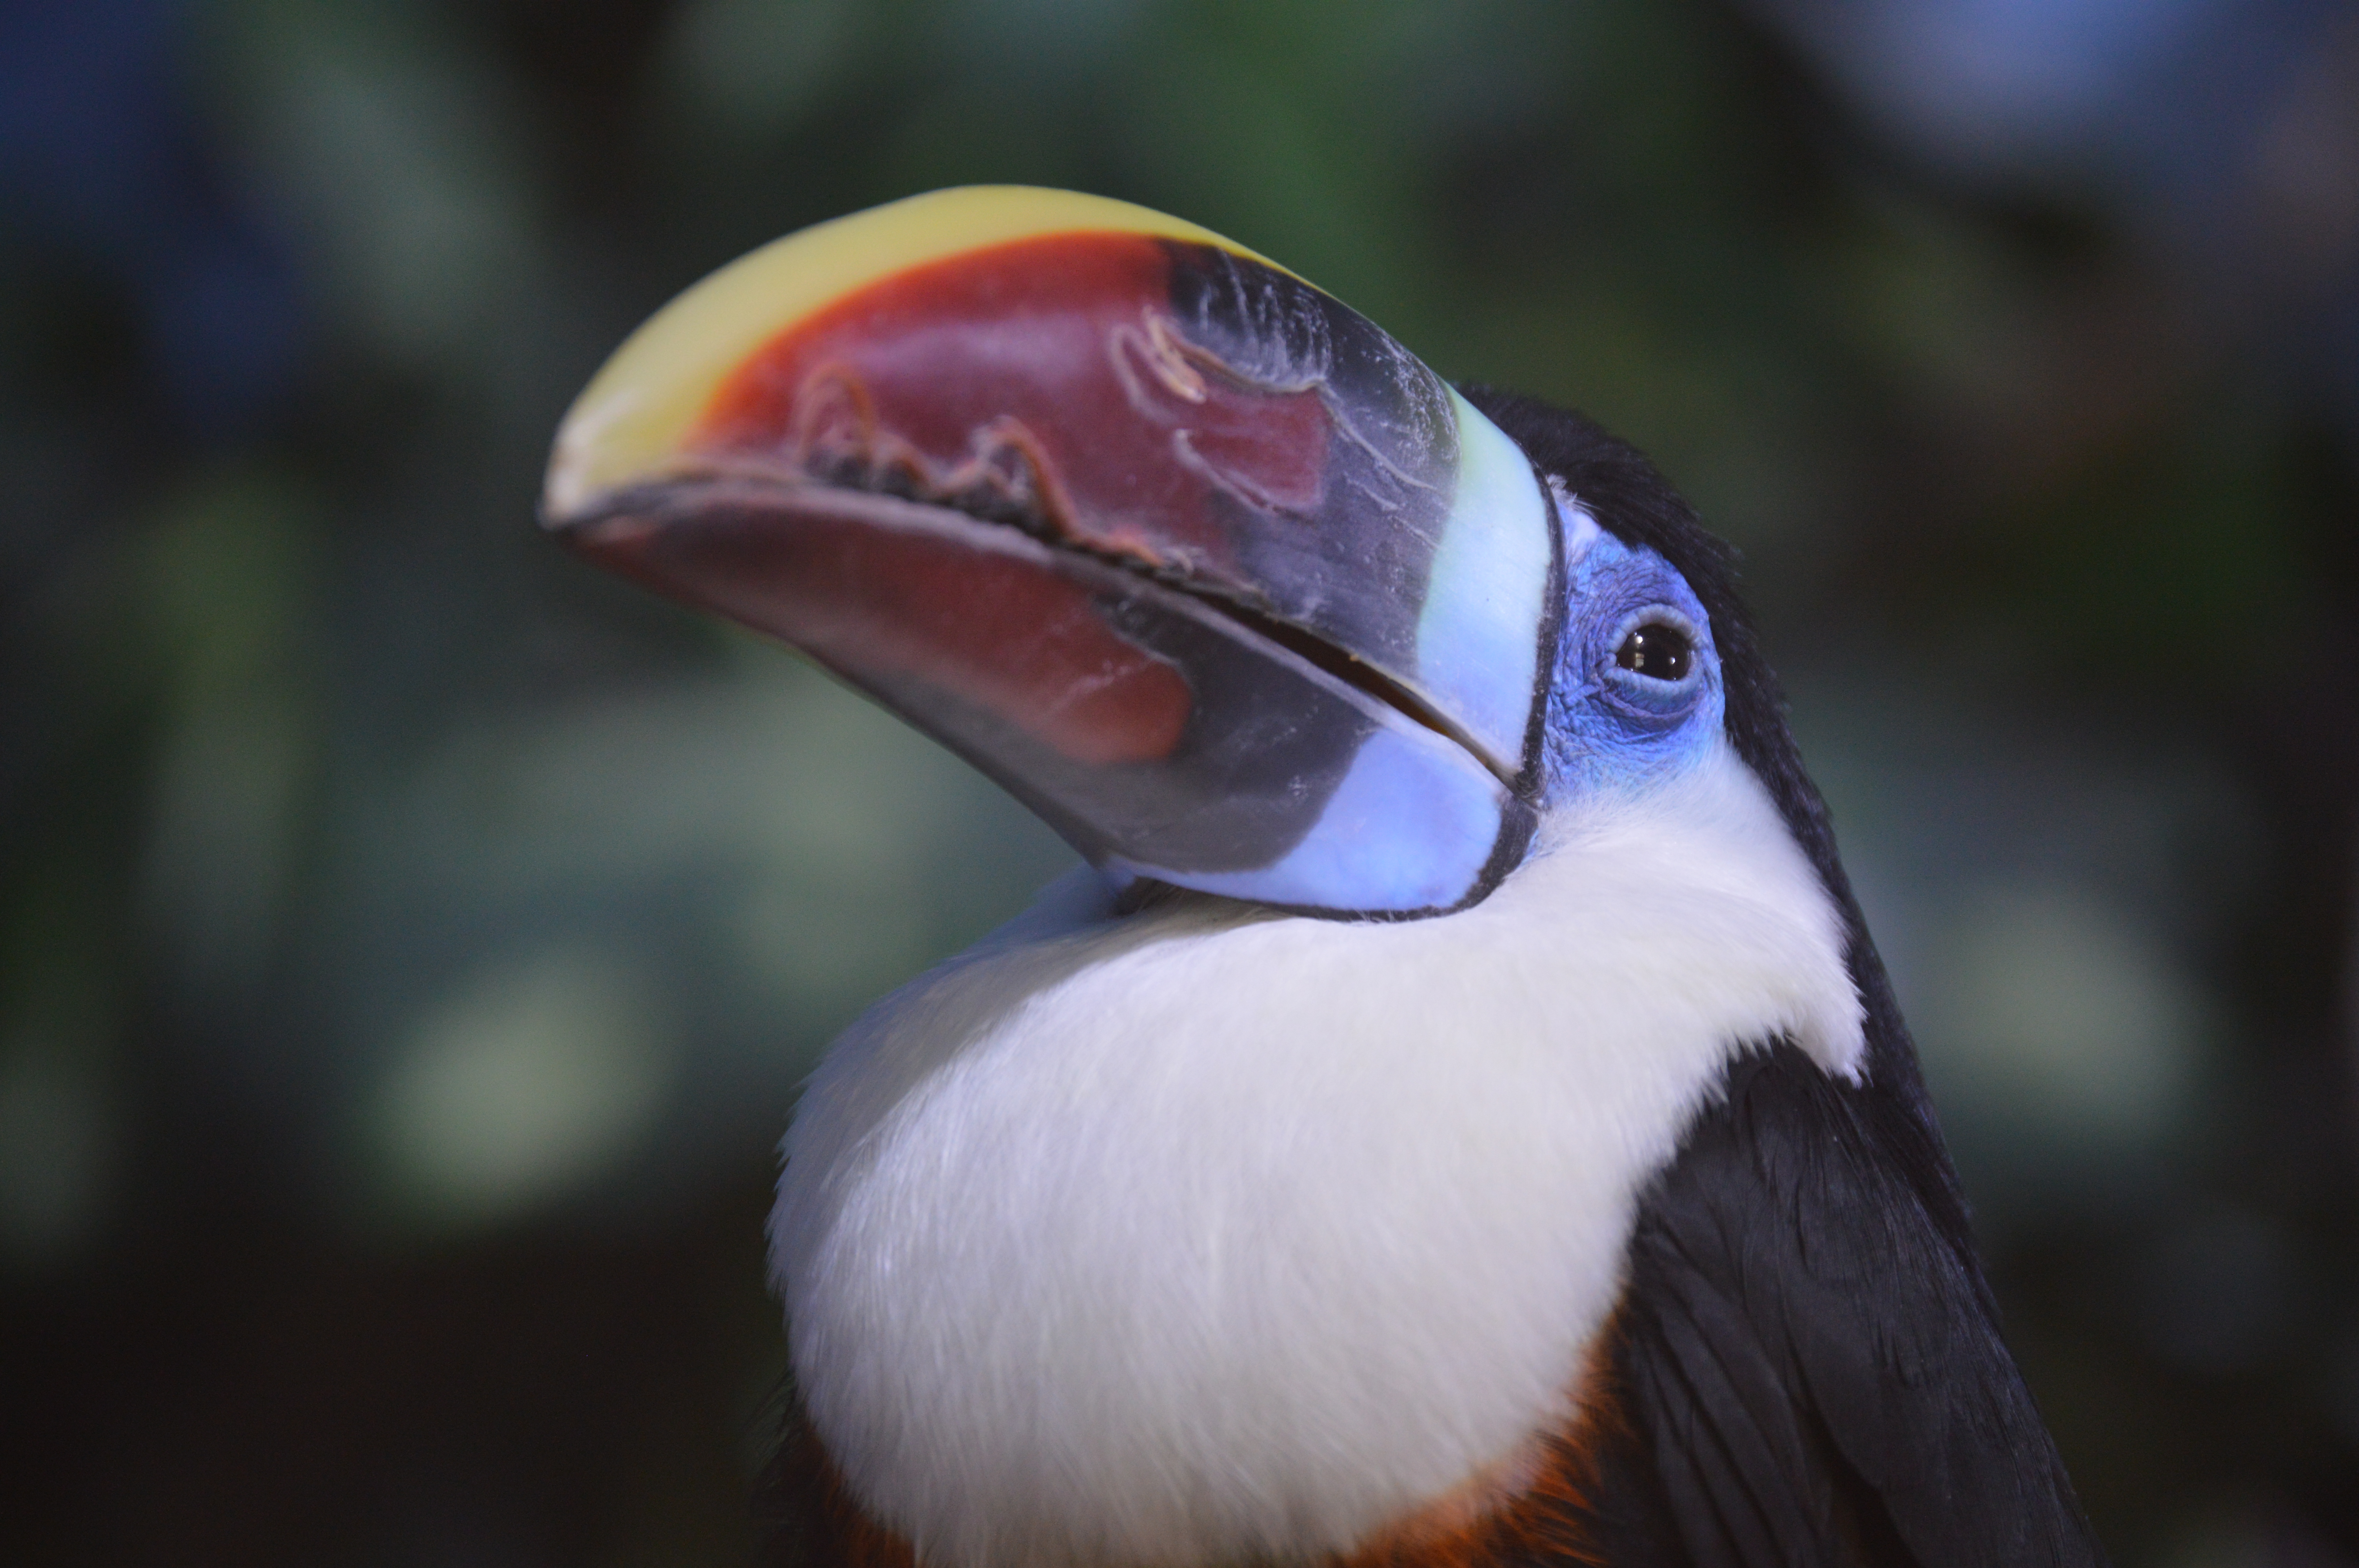
toucan, zoo, bird, beak, hornbill, fauna, close up, piciformes, organism, coraciiformes, wildlife